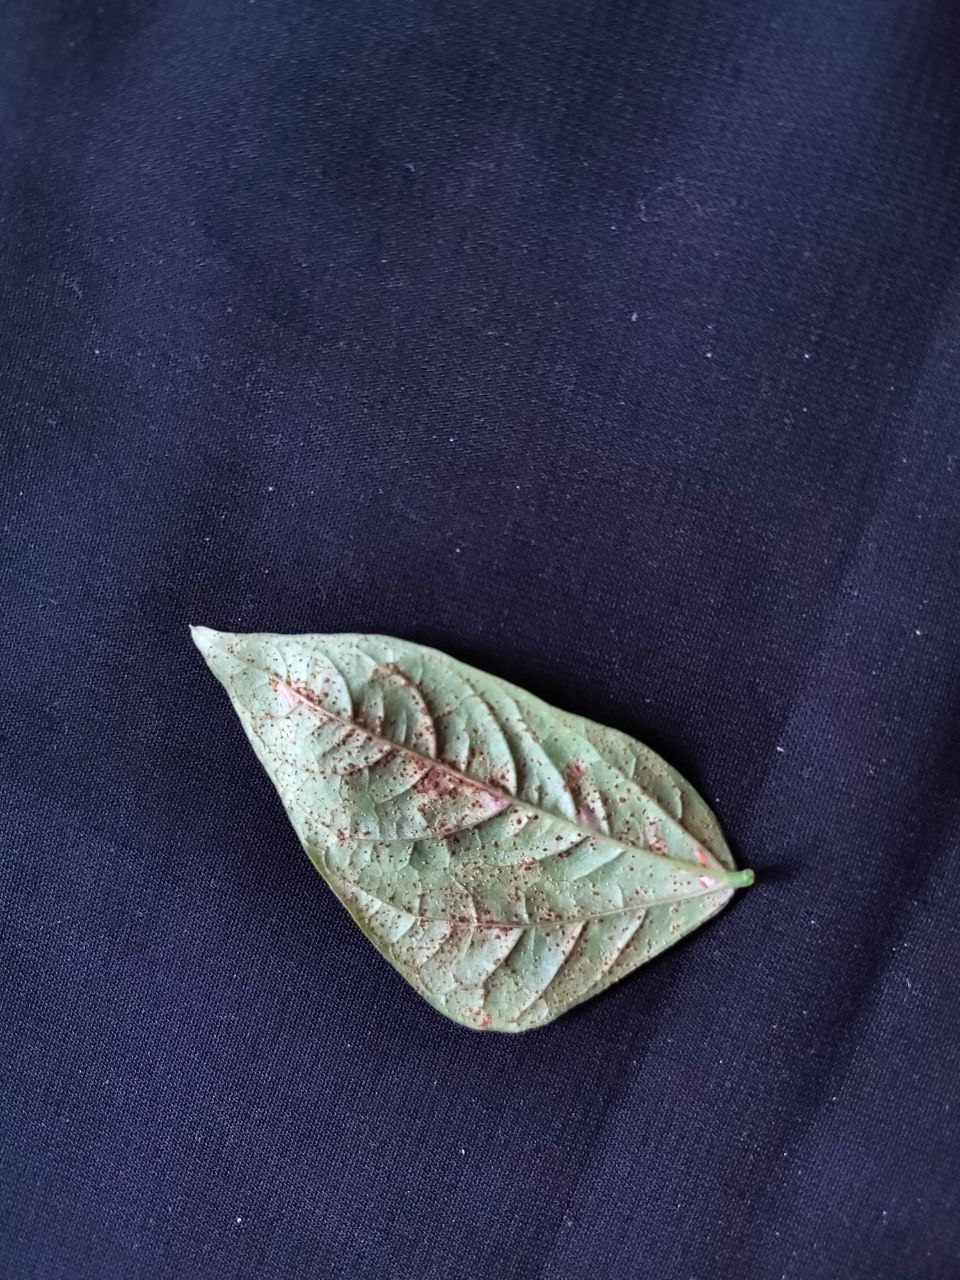
Crop: cowpea
Leaf condition: Septoria leaf spot